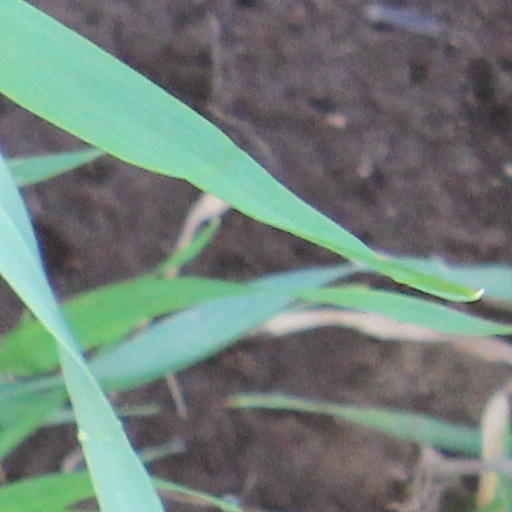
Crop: wheat